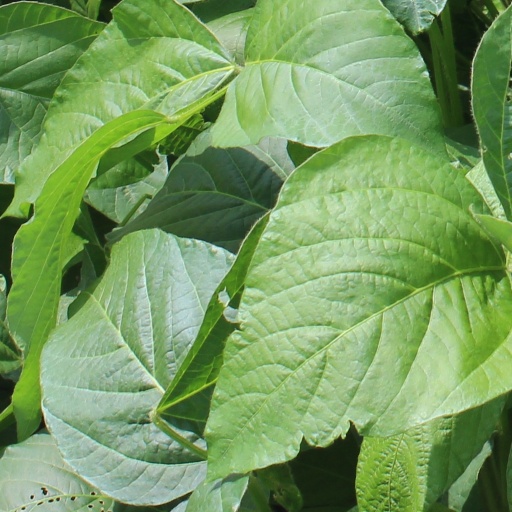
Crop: soybean